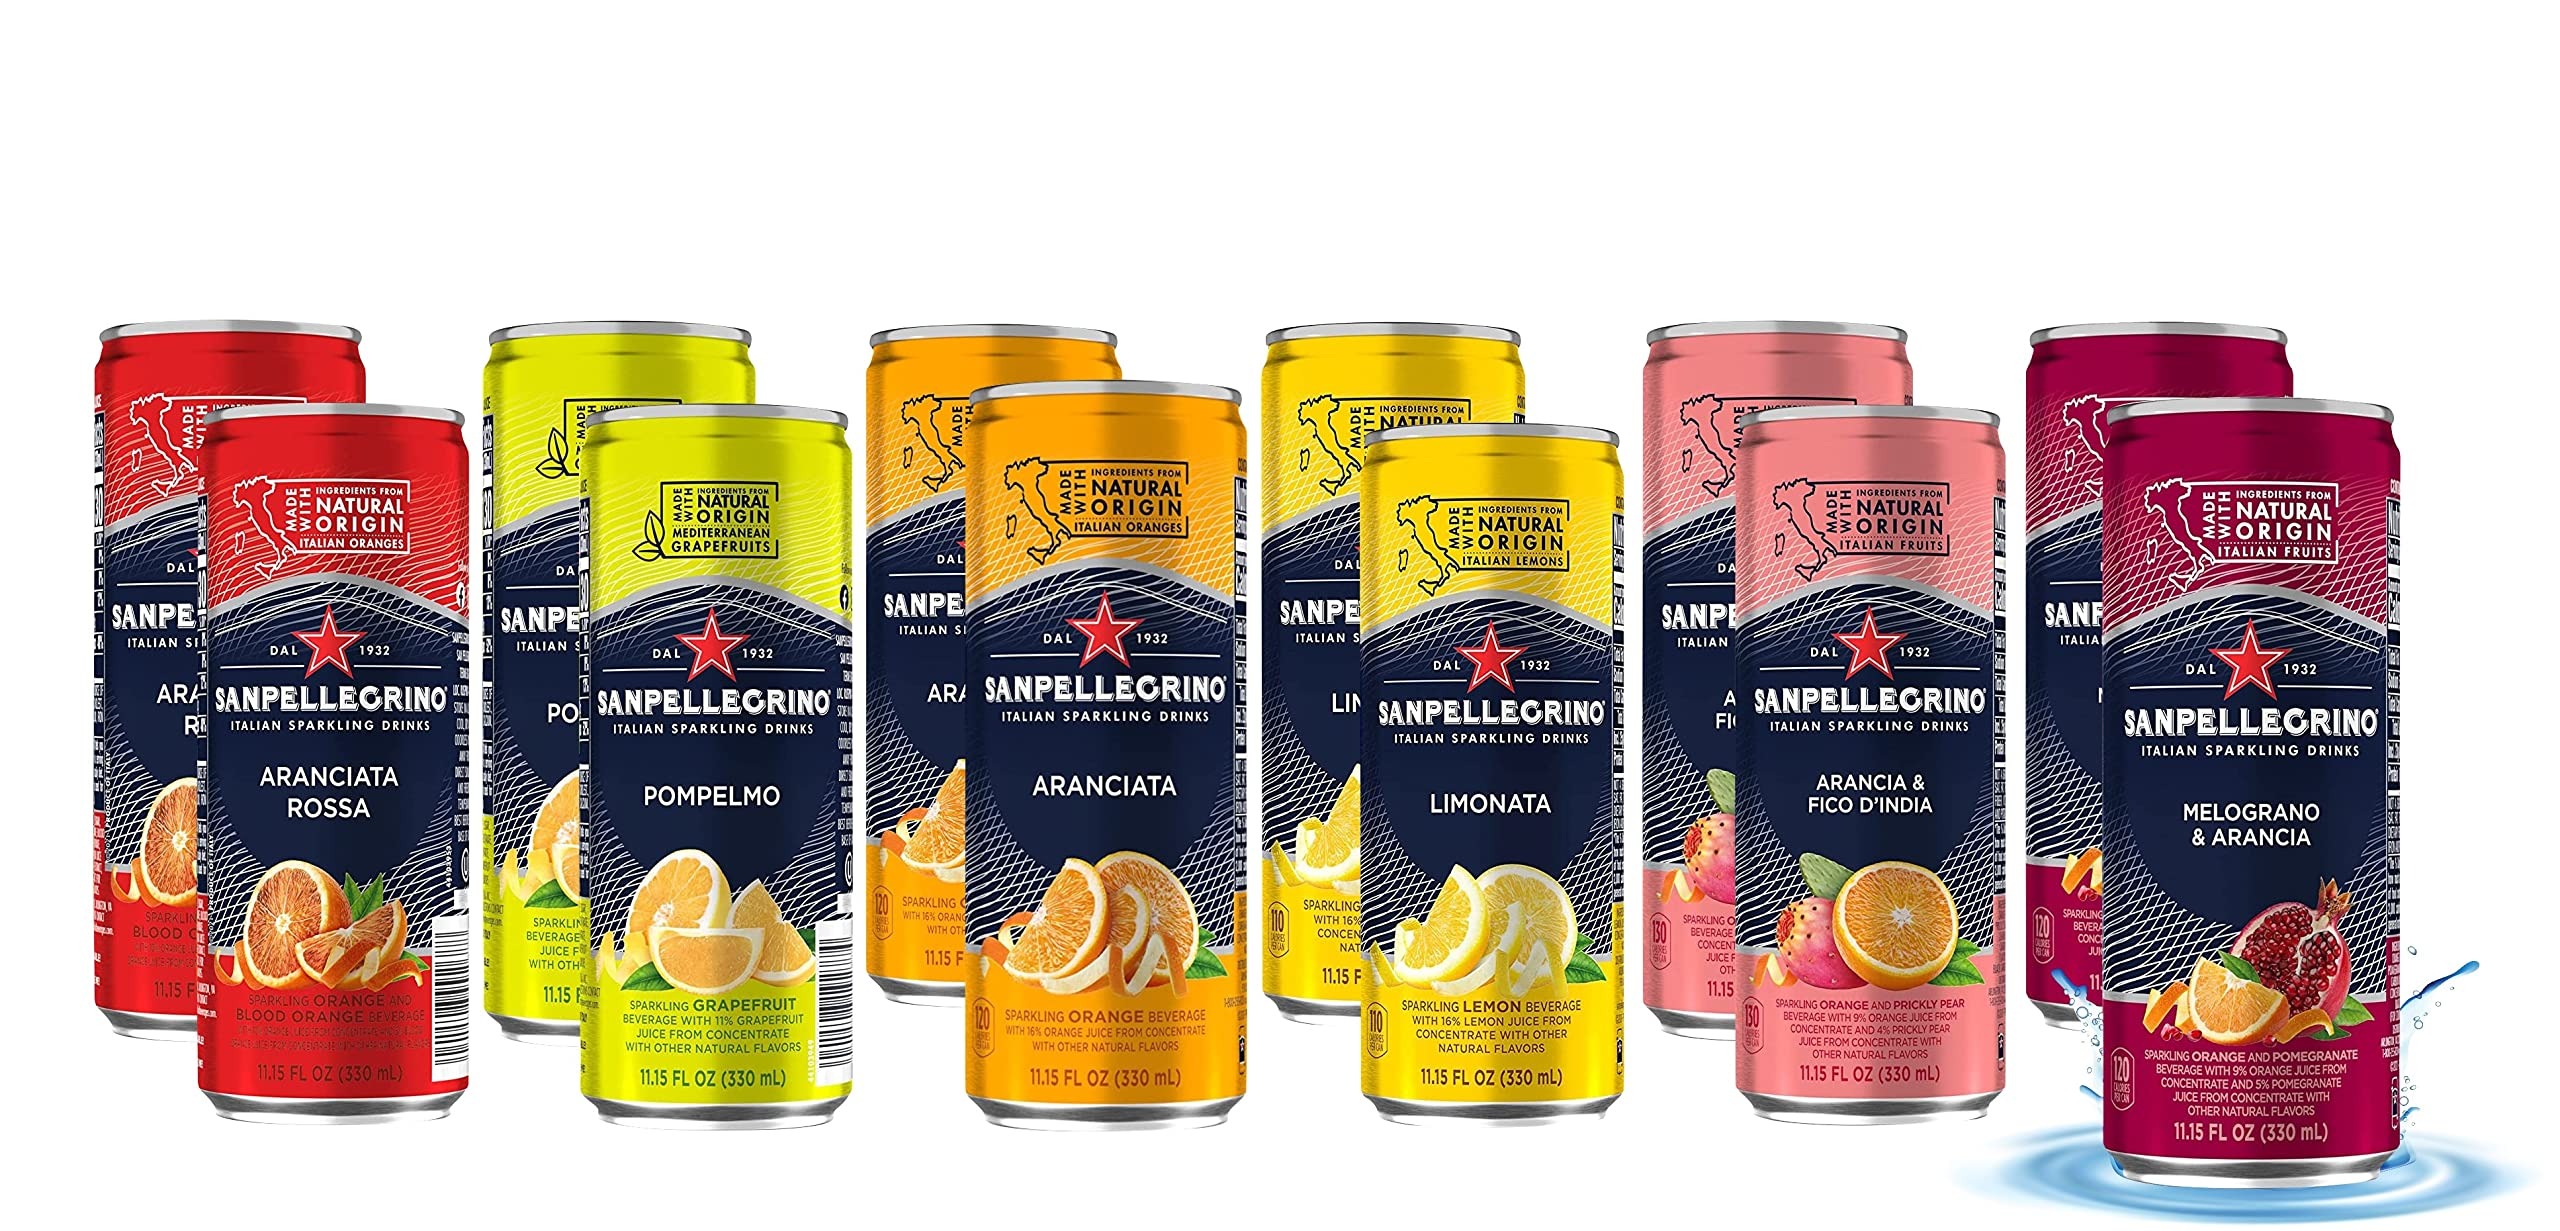
Item Name: San Pellegrino Sparkling Fruit Beverages Variety Sampler Pack - 11.15 Fl Oz Cans (12 Pack) - In Sanisco Box…
Bullet Point 1: 12 Pack | 6 Flavors - You will get 2 of each - Orange (Aranciata), Lemon (Limonata), Grapefruit (Pompelmo), Blood Orange (Aranciata Rossa), Prickly Pear, Pom-Orange (Melorgrano & Arancia)
Bullet Point 2: San Pellegrino Sparkling Fruit Beverages are 100% Naturally Flavored | Contains No Artificial Colors, Flavors, Sweeteners or Preservatives
Bullet Point 3: New signature foil cover keeps each can clean. The crisp And clean taste will enhance any of your meals
Bullet Point 4: San Pellegrino is an Italian Tradition Since 1932 - Real Fruit Juice with Sparkling Water, Fresh Flavor
Bullet Point 5: New Sleek Can design
Product Description: <p><b> Sanpellegrino Sparkling Fruit Beverages</b><br><br><b>Since 1932,</b> Sanpellegrino has crafted sparkling fruit beverages inspired by homemade Aranciata, a traditional Italian beverage made with fruit juice, carbonated water and real sugar. With this inspiration, we’ve created a variety of non-alcoholic citrus flavored sparkling beverages featuring fruit juice and authentic ingredients. Our sparkling fruit beverages have no artificial colors, flavors, sweeteners or preservatives. Sanpellegrino Ficodindia e Arancia is perfect on a hot summer afternoon, it is delicious on it's own and can also be paired with fresh fruits and spices to create a unique cocktail experience.<p><b>ARANCIATA</b><br> The quality of the ingredients gives the iconic Aranciata its lively orange color, with fine bubbles that are pleasantly visible to the eye.<p><b>ARANCIATA ROSSA</b><br>Characterized by its red-orange color, Aranciata Rossa has a delicate scent that fills your nose with notes of ripe oranges.<p><b>CLEMENTINA</b><br>Sanpellegrino Clementina opens with a lovely bouquet of ripe clementine and orange on the nose which forms the most refreshing and rich taste in the mouth.<p><b>FICODINDIA E ARANCIA</b><br>Prickly pear – the spiky fruit that hangs like jewels on the cactus trees in the sunny Mediterranean coast, is the ingredient in Sanpellegrino Ficodindia e Arancia.<p><b>LIMONATA</b><br>With 16% juice from ripe lemons of southern Italy, Sanpellegrino Limonata is in a league of its own. Limonata has a soothing opal white colour that is punctuated with clean, crisp bubbles.<p><b>MELOGRANO E ARANCIA</b><br>Made with the delicious juices of oranges and pomegranate, Melograno e Arancia blooms with the flavor of gently squeezed orange juice paired with the exciting taste of pomegranate.<p><b>POMPELMO</b><br>Amazingly zesty and thirst-quenching, the gorgeous sun-ripened grapefruit from the citrus groves in the Mediterranean gives Sanpellegrino Pompelmo its unique characteristics.
Value: 133.8
Unit: Fl Oz

Price: 29.95